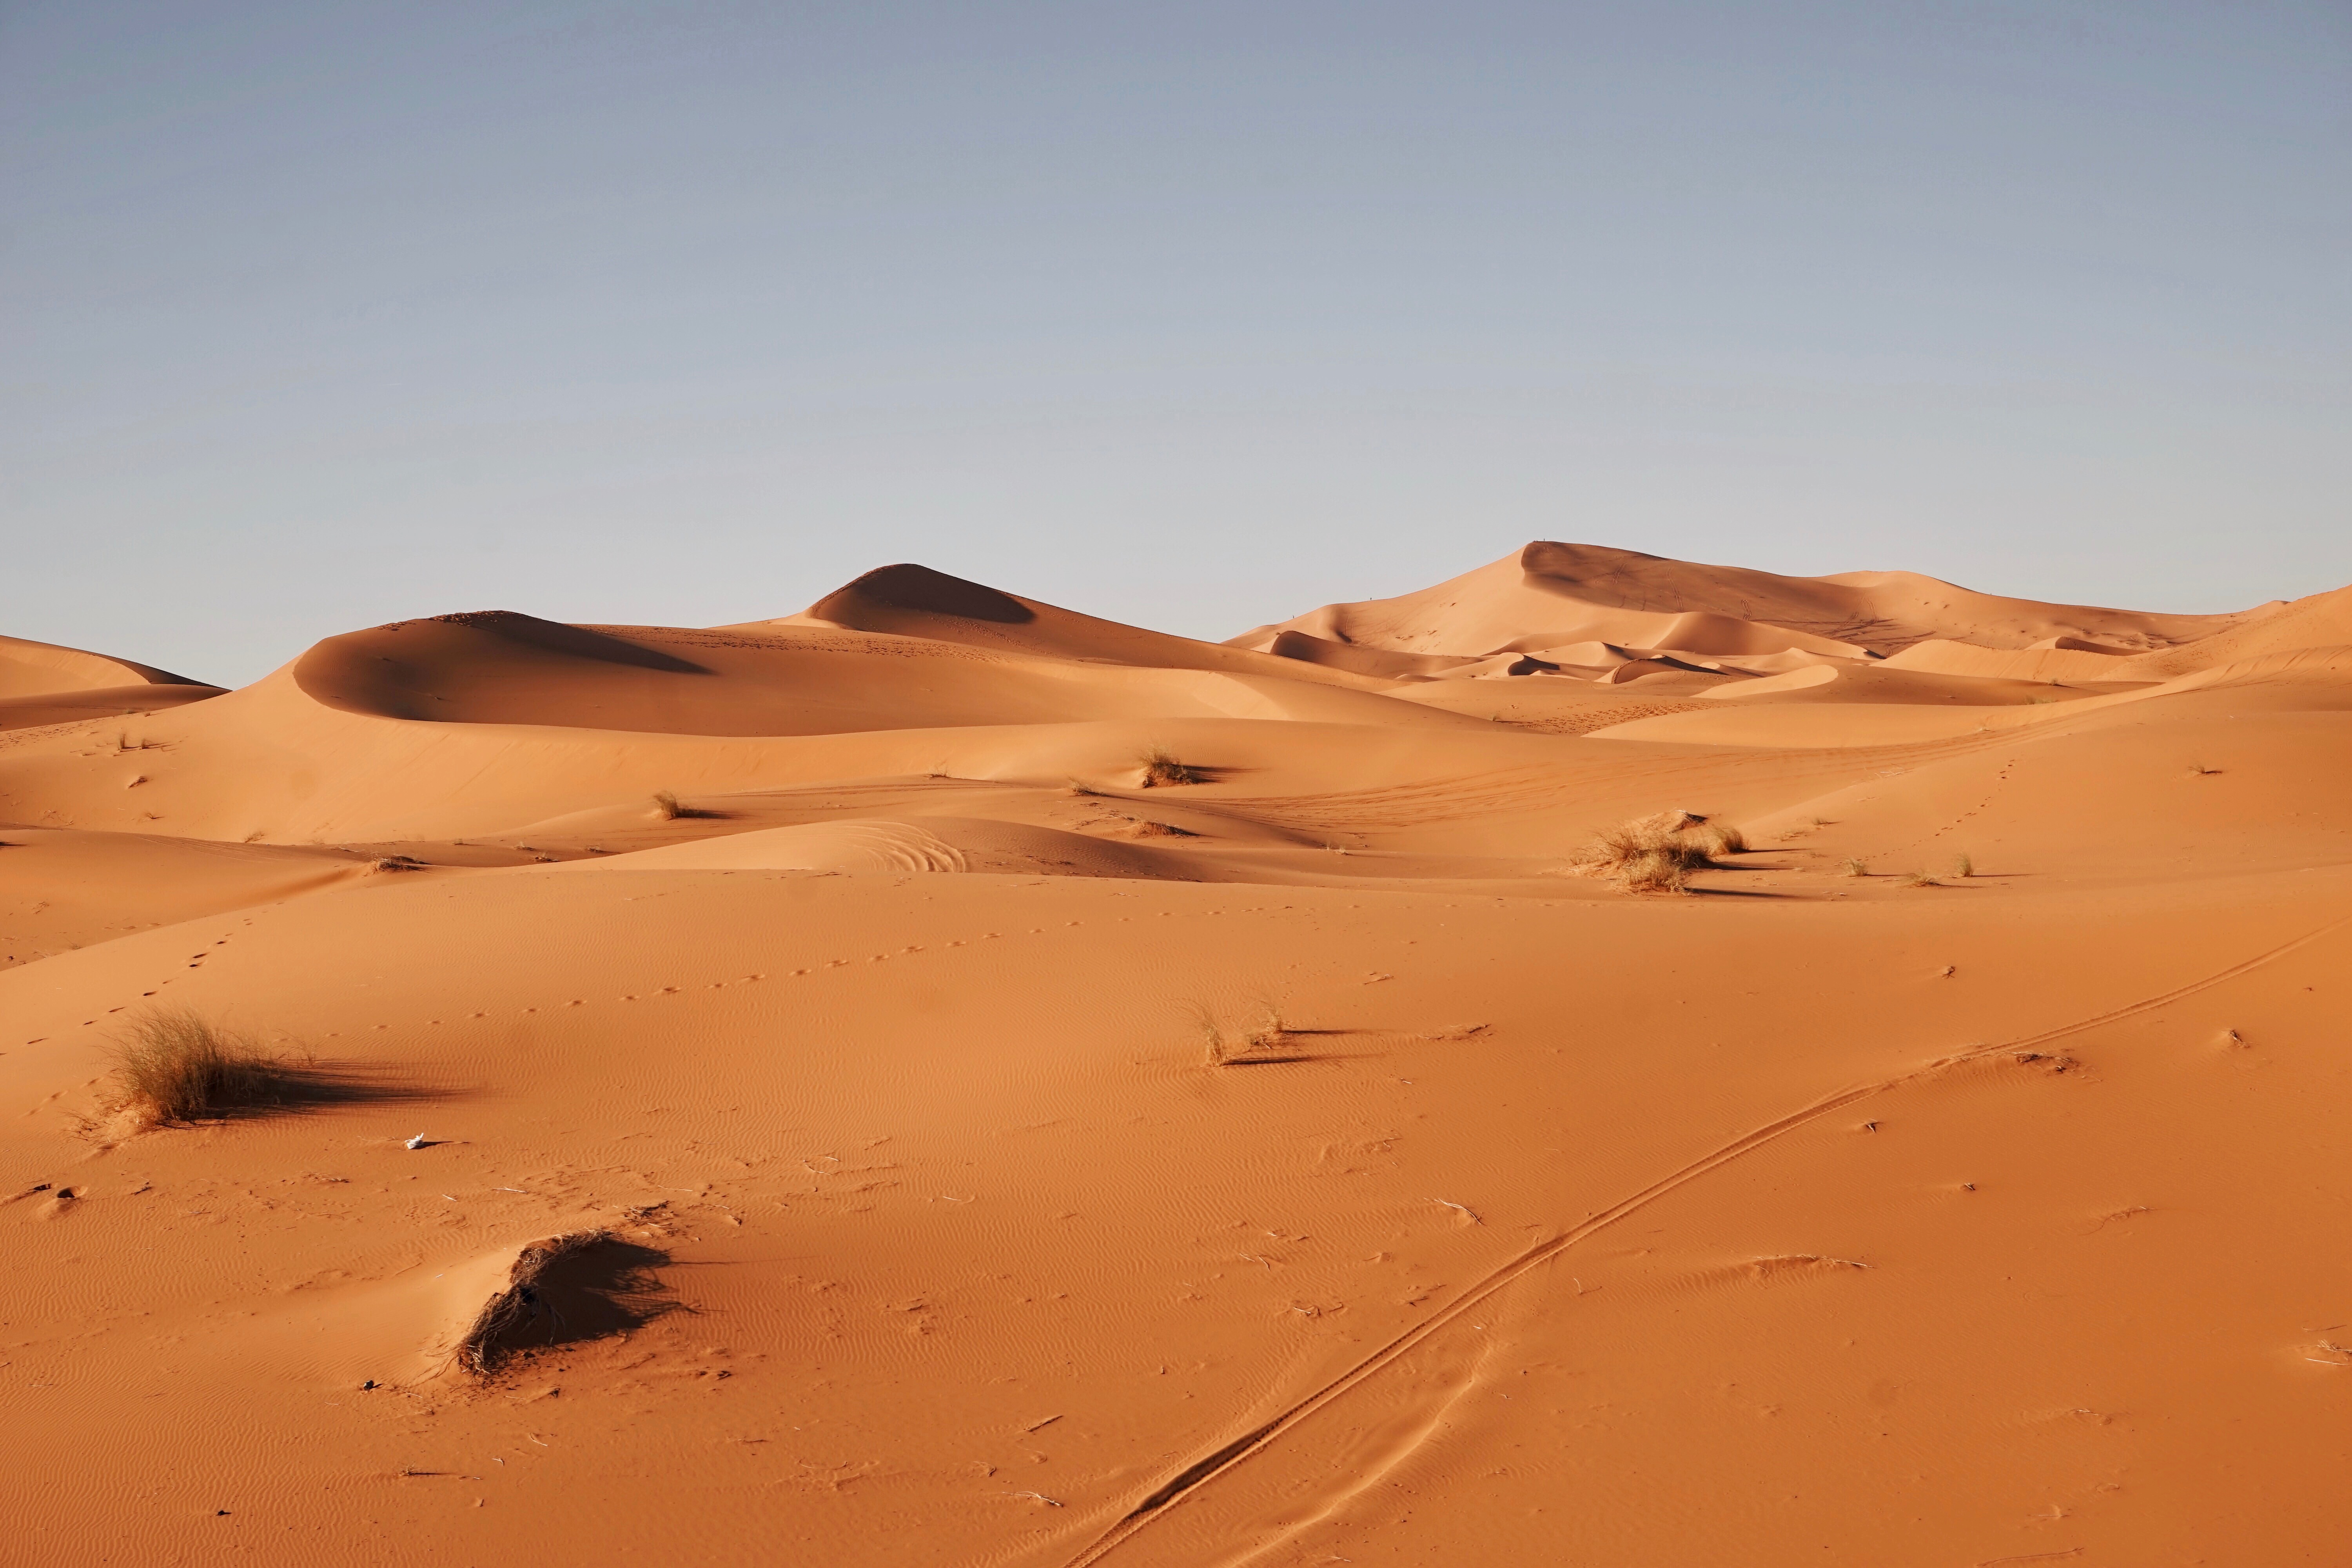
landscape, sand, desert, dune, dry, hot, habitat, sahara, wadi, landform, erg, natural environment, geographical feature, aeolian landform